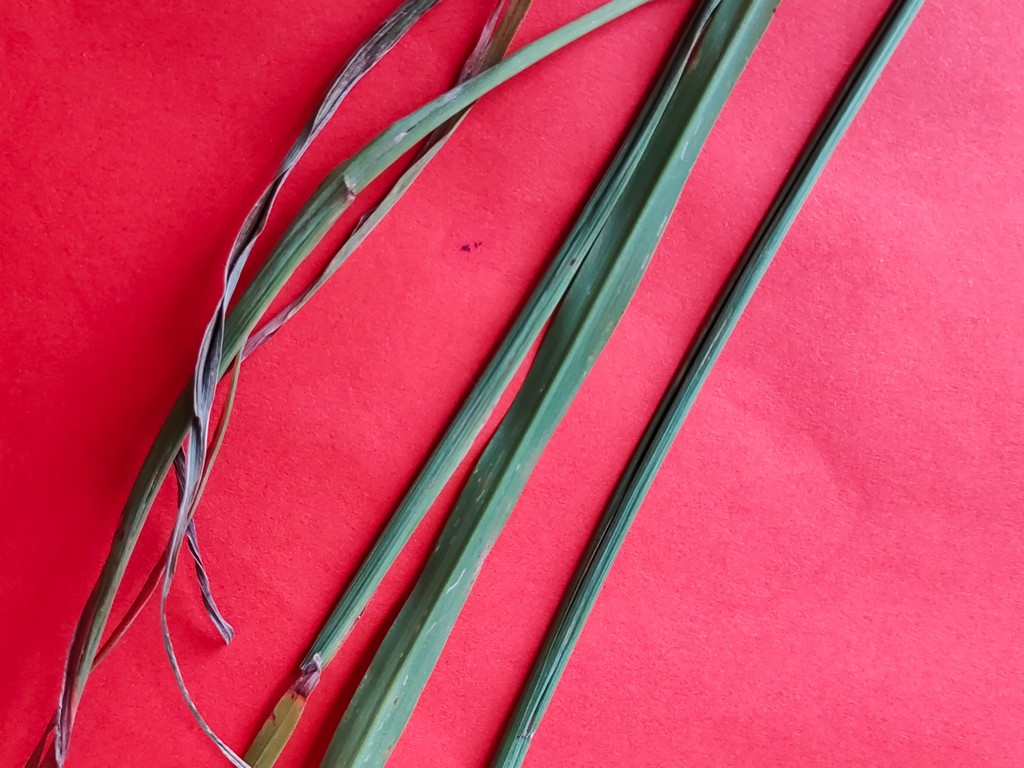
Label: Unhealthy